Eurasianism

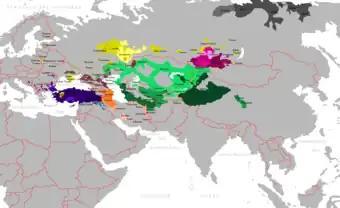
Distribution of the Turkic peoples in Eurasia

Since the late 1990s, Eurasianism has gained some following in Turkey among neo-nationalist ("ulusalcı") circles. The most prominent figure who is associated with Dugin is Doğu Perinçek, the leader of the Patriotic Party ("Vatan Partisi").